Buttermilk koldskål

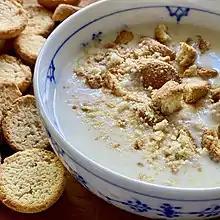
Koldskål with kammerjunkere (biscuits)

The earliest mentions of koldskål are from the 18th century, where the term was used to describe a sweet beer-based gruel, however this dish is not commonly eaten any more. It was not until the 19th century that recipes for buttermilk-based koldskål appeared, and it took until the 20th century for the dish to become a mainstay in Danish homes.